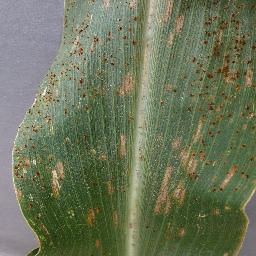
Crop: corn
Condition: (maize)_cercospora_spot_gray_spot